The Moon Is Hell!

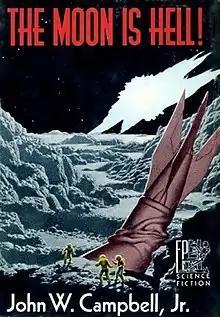
Dust-jacket from the first edition

The Moon Is Hell! is a collection of two stories, one science fiction, the other sword and sorcery, by American writer John W. Campbell Jr. It was published in 1951 by Fantasy Press in an edition of 4,206 copies. The title story, published for the first time in this collection, deals with a team of scientists stranded on the Moon when their spacecraft crashes, and how they use their combined skills and knowledge to survive until rescue, including building shelter from meteor showers, and creating their own oxygen from Lunar rock. The second story, "The Elder Gods", Campbell rewrote, on a short deadline, from a story by Arthur J. Burks purchased for "Unknown" but later deemed unsatisfactory. It originally appeared in the October 1939 issue of "Unknown" under the pseudonym Don A. Stuart. The title of the eponymous story is occasionally found without the exclamation point, but the punctuation is used for the title of most editions of the collection itself.